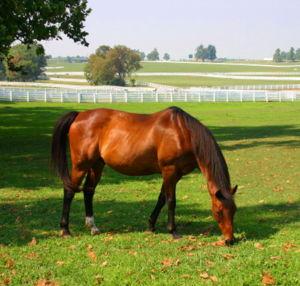
Le Kentucky Horse Park est une ferme d'élevage et un parc à thème éducatif autour du cheval, à Lexington dans le Kentucky. Il a notamment accueilli les jeux équestres mondiaux de 2010.